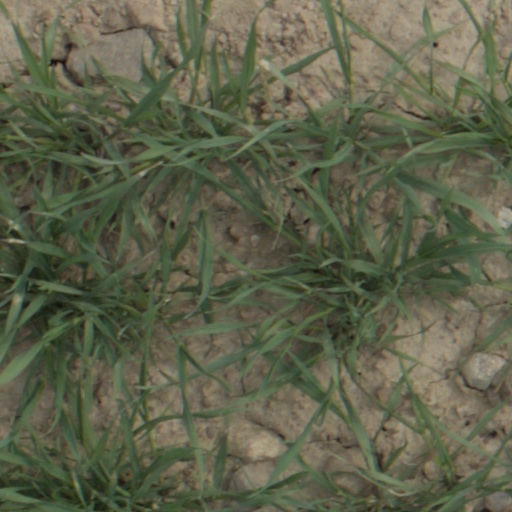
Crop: wheat